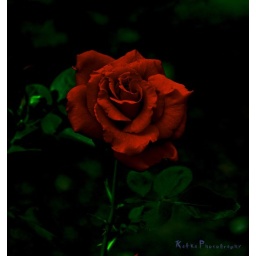
A red rose found in the park